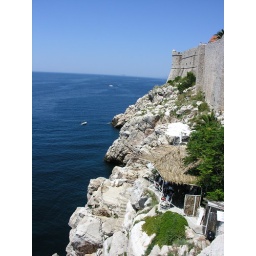
Dubrovnik Old Town - bar by the sea on outer walls